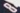
Number: 8